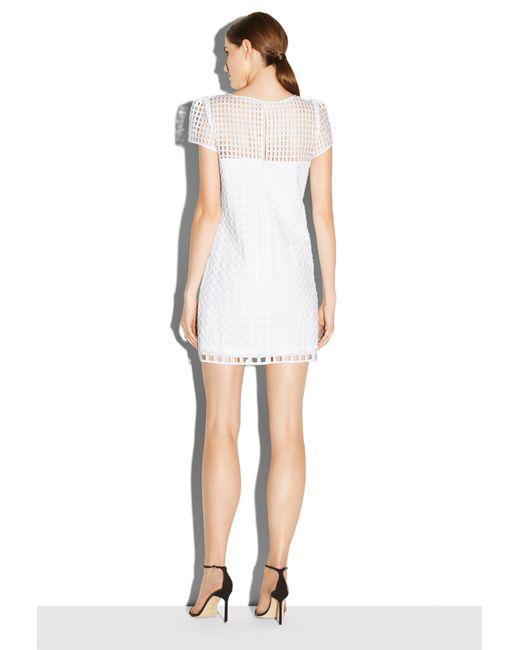
Elegantes weißes Kleid mit gestickten Mustern auf den Schultern